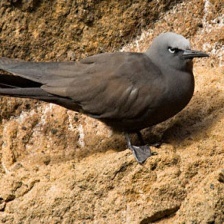
Species: BROWN NOODY
Scientific name: ANOUS STOLIDUS